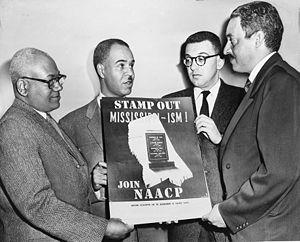
Le Mouvement des droits civiques aux États-Unis se réfère principalement à la lutte des Noirs américains pour l'obtention et la jouissance de leurs droits civiques. Si on peut considérer, dans un sens large, qu'il se réfère à toute lutte pour les droits civiques aux États-Unis, en particulier depuis la fin de la Guerre de Sécession et jusqu’à aujourd'hui, et comprenant donc l'American Indian Movement, le Chicano Movement, le Black Panther Party, le Black feminism, le Gay Liberation Front, etc., on entend habituellement par cette expression les luttes menées entre 1945 et 1970 afin de mettre un terme à la ségrégation raciale, en particulier dans les États du Sud. Il s'agissait principalement d'un mouvement non violent afin d'obtenir l'égalité de droit de tout citoyen américain, ce qui passait par l'abrogation des lois racistes en vigueur dans les États sudistes. Cependant, certaines composantes du mouvement, surtout après la Première Guerre mondiale, ont récusé cette méthode d'inspiration pacifiste en appelant à l'auto-défense face à la violence des Blancs.
La National Association for the Advancement of Colored People, en général désignée par son sigle NAACP, est une organisation américaine de défense des droits civiques. Elle a été fondée en 1909 à partir du Niagara Movement, qui avait été créé en 1905 par W. E. B. Du Bois.
Edward Franklin Frazier, né à Baltimore dans le Maryland aux États-Unis le 24 septembre 1894, décédé le 17 mai 1962, est un sociologue, universitaire, essayiste américain. Il a étudié les relations raciales aux Amériques et en Afrique, les structures de la famille et de la bourgeoisie afro-américaines. Il est cofondateur de The District of Columbia Sociological Society dont il a été président entre 1943 et 1944. Edward Franklin Frazier a été l'un des Afro-Américains les plus influents auprès des institutions et sur les pratiques visant à faire accepter les demandes d'égalité économique, sociale et politique dans la société américaine.